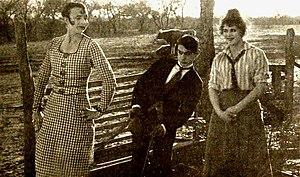
Leonilde Baracchi, connue sous le nom Nilde Baracchi, née en 1889 en Italie, est une actrice italienne active dans les années du cinéma muet. Elle est connue pour son rôle de Misora dans Les aventures extraordinaires de Saturnin Farandoul, ainsi que celui de Robinette, partenaire comique du personnage de Robinet joué par Marcel Fabre, dans de nombreux courts-métrages.